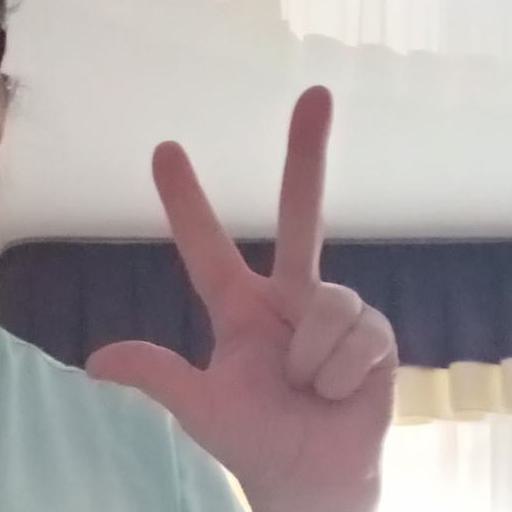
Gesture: three2